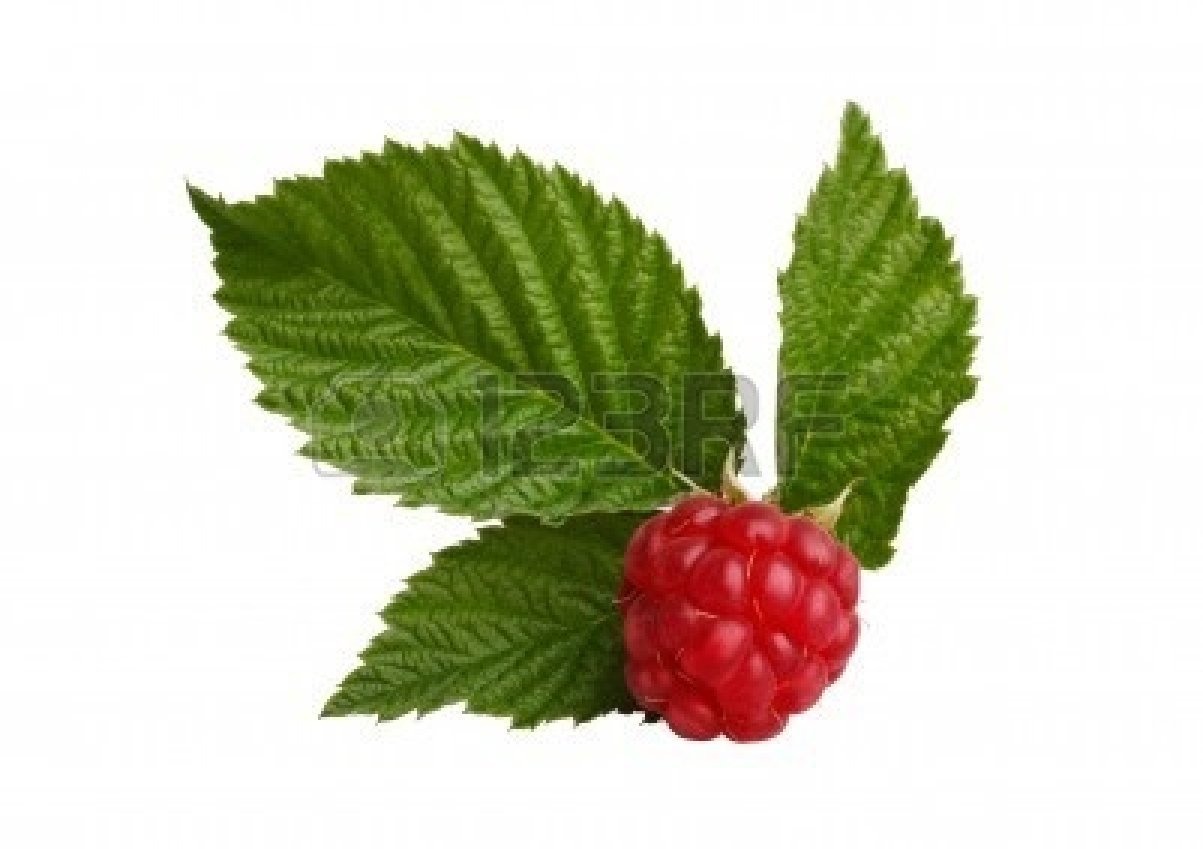
Labels: Raspberry leaf, Raspberry leaf, Raspberry leaf